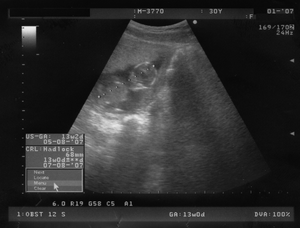
Graviditet / Graviditetsforløb / Tredje trimester – uge 28 og frem / Uge 37 – 40 / fosterets uge 35 – 39
Graviditet er den tilstand, hvor en kvinde har et eller flere afkom, kaldet fostre eller embryoner, inde i kroppen. Graviditeten starter ved befrugtningen og slutter ved fødslen eller ved abort. I en graviditet kan der være flere fostre, såsom tvillinger eller trillinger, som kan være enten enæggede eller tveæggede. Det medicinske felt, der beskæftiger sig med graviditet, kaldes obstetrik.